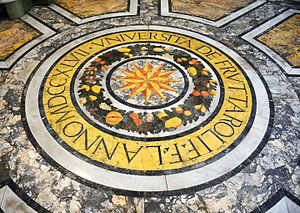
L'église Santa Maria dell'Orto est une église romaine située dans le quartier Trastevere sur la via Anicia.